Bobastro

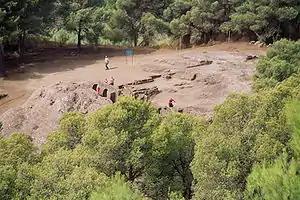
Ruins of the Bobastro Church

Bobastro (Arabic "Bubashtru") was a castle of Roman origin, rebuilt as the headquarters of Umar ibn Hafsun during his rebellion against the Caliphate of Córdoba in the 9th century. Its ruins lie in the Province of Málaga, Spain.